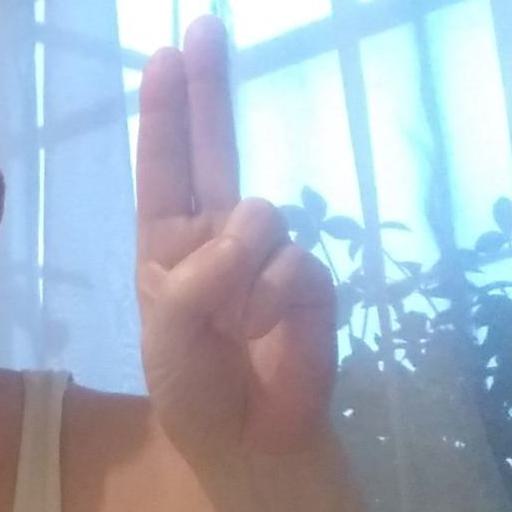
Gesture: two_up